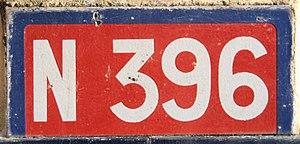
La route nationale 396 ou RN 396 était jusqu'en 1972 une route nationale française reliant Vitry-le-François à Bourg-en-Bresse.